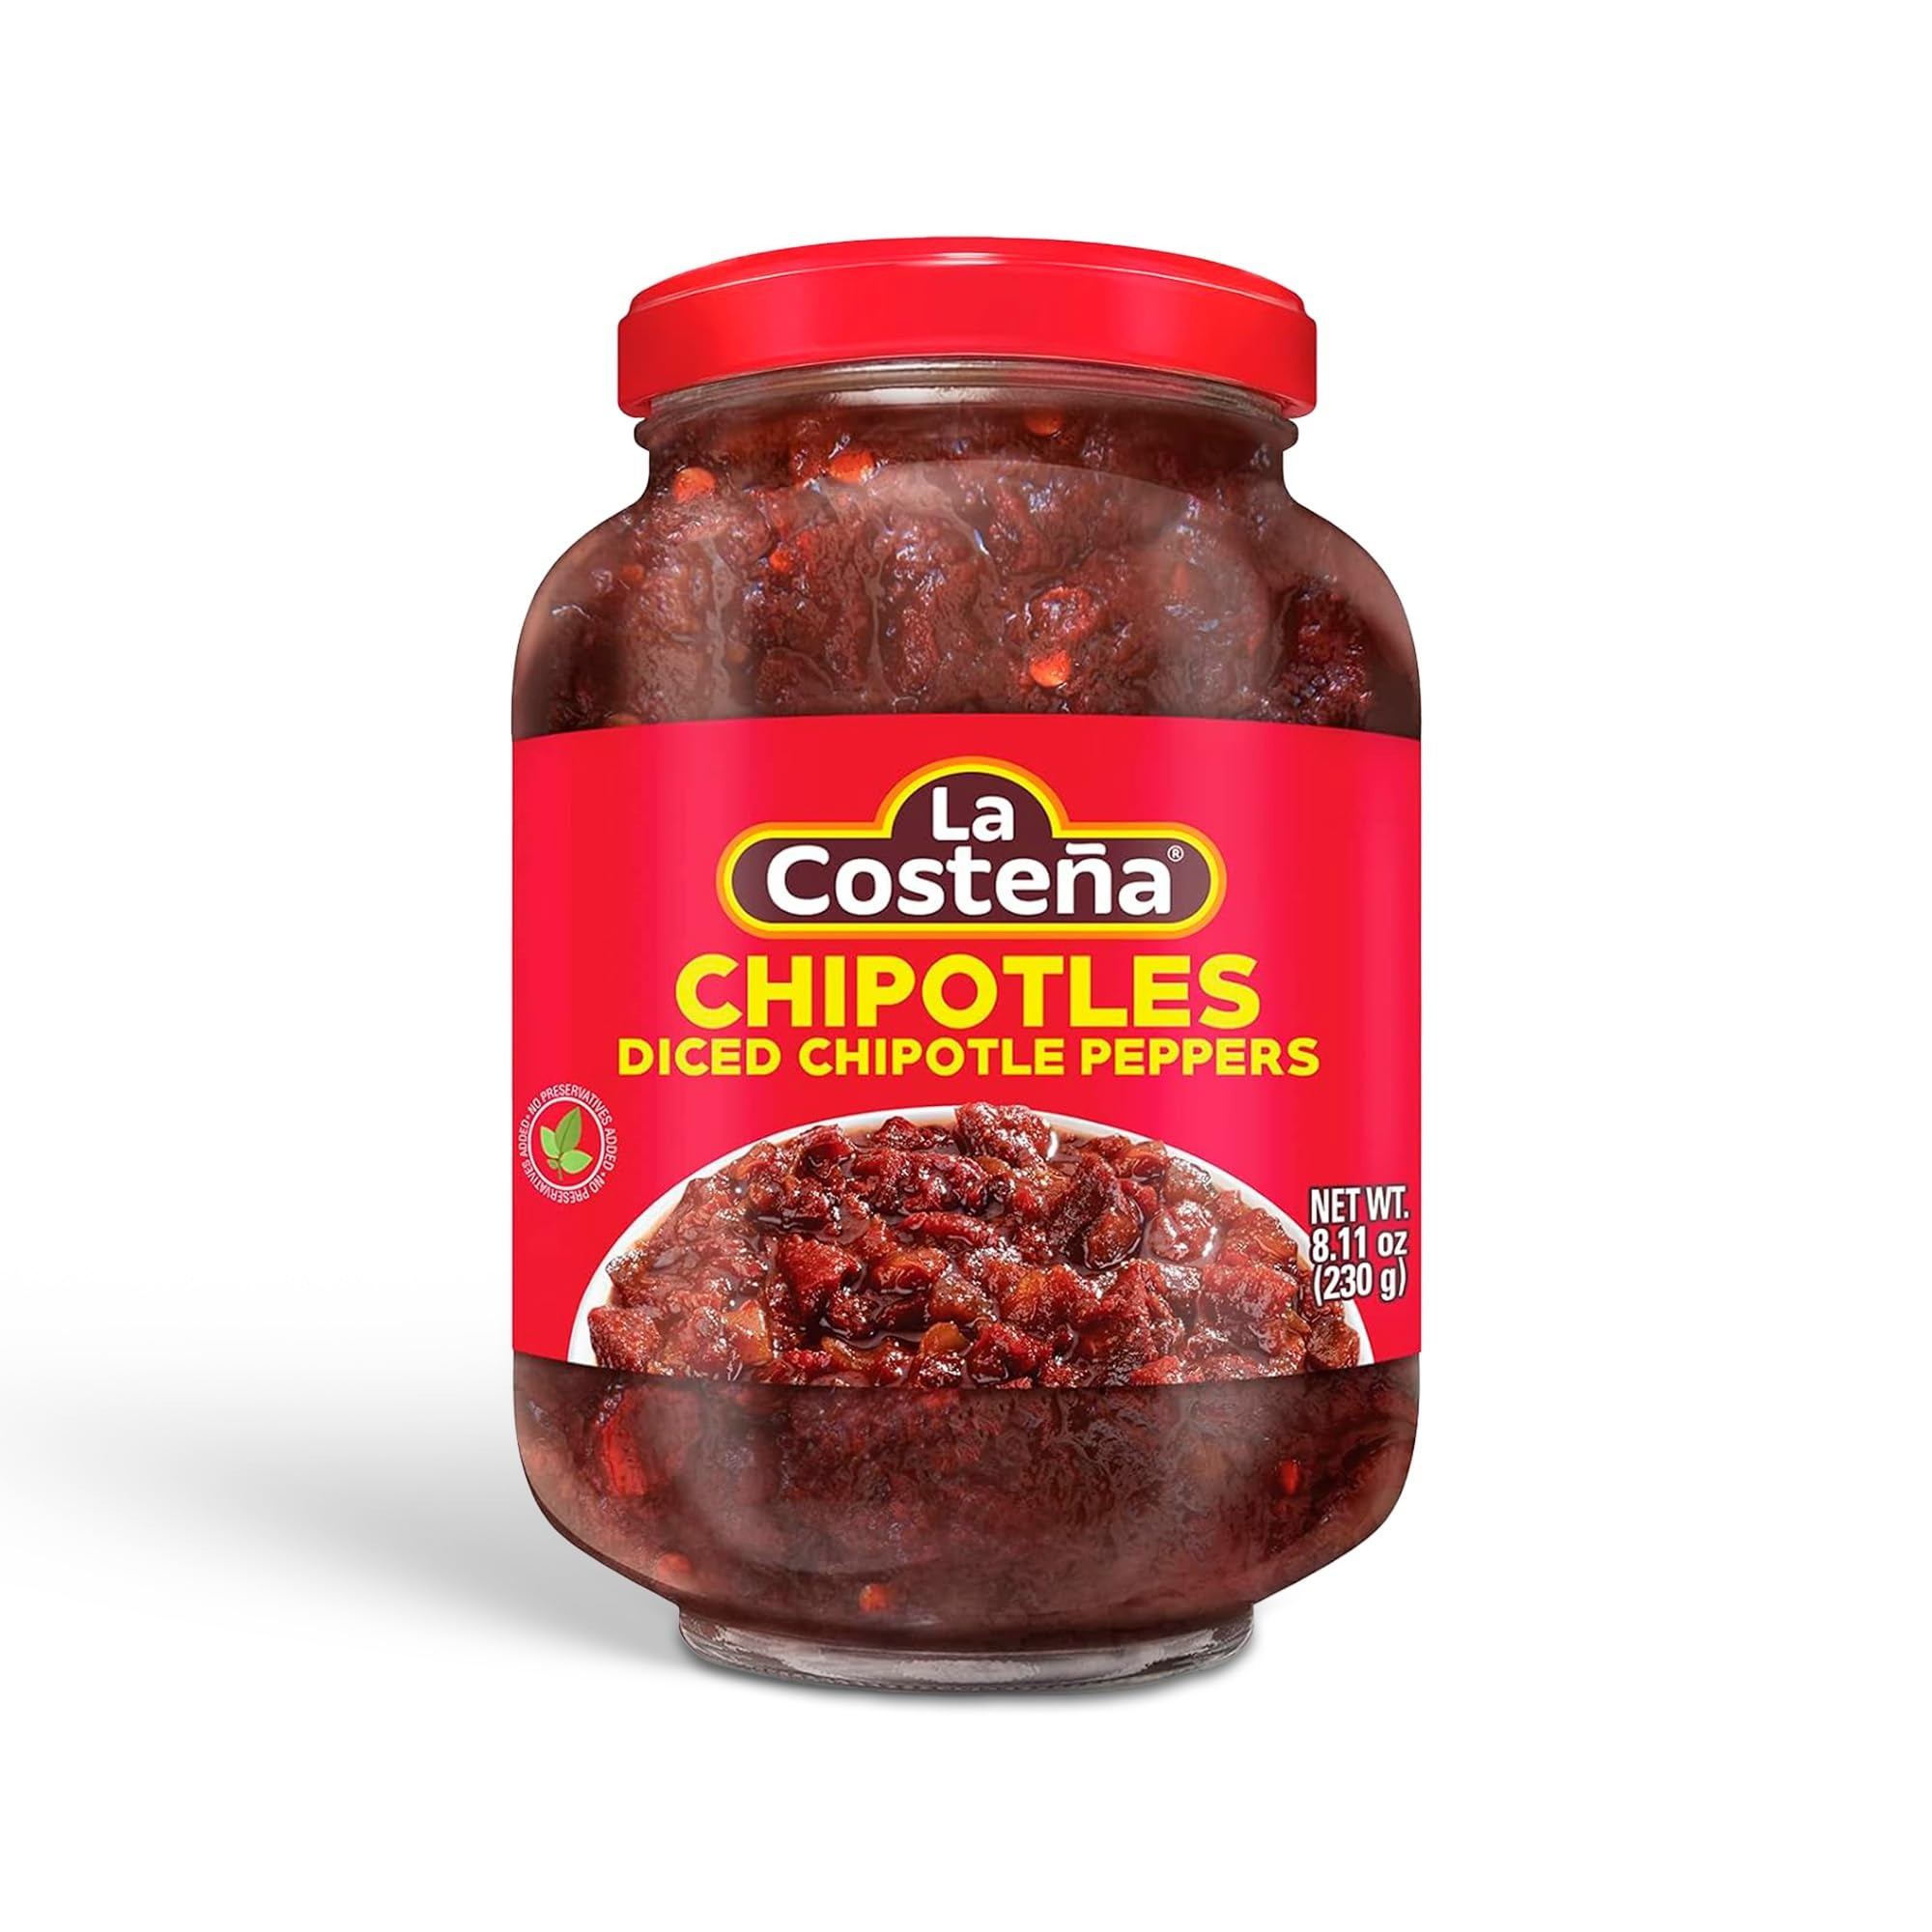
Item Name: La Costeña Chipotle Peppers, 8.11 Oz Jar
Bullet Point 1: Product Type:Grocery
Bullet Point 2: Item Package Dimension:6.0 " L X5.0 " W X 4.0 " H
Bullet Point 3: Item Package Weight:0.386 kg
Bullet Point 4: Country Of Origin: Mexico
Value: 8.1
Unit: Ounce

Price: 2.49